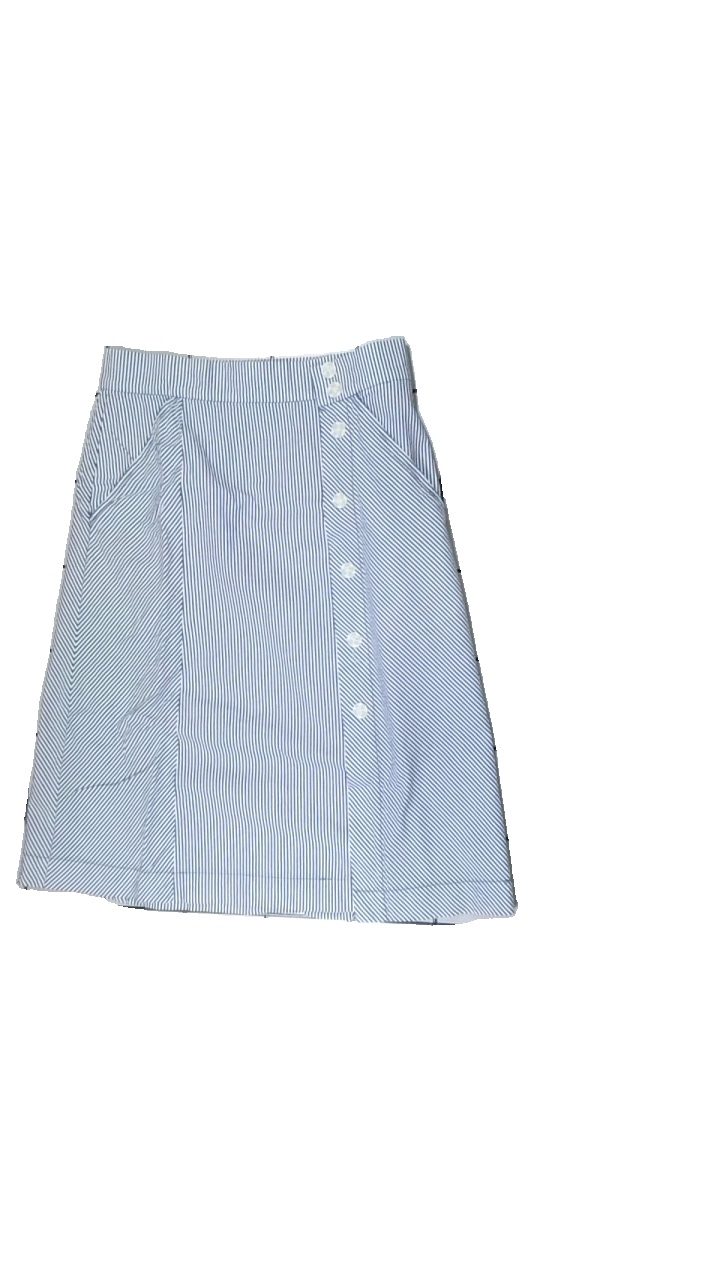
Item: Skirt (Ladies)
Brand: Holly And Whyte (lindex)
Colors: Blue, White
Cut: Regular
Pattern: Striped
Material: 100% cotton
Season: All
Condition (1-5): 5
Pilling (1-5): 5
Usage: Reuse
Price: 50-100